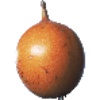
Label: granadilla